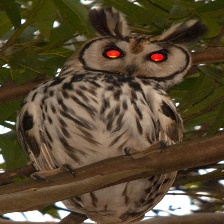
Species: STRIPED OWL
Scientific name: ASIO CLAMATOR
ImageNet parent category: great_grey_owl